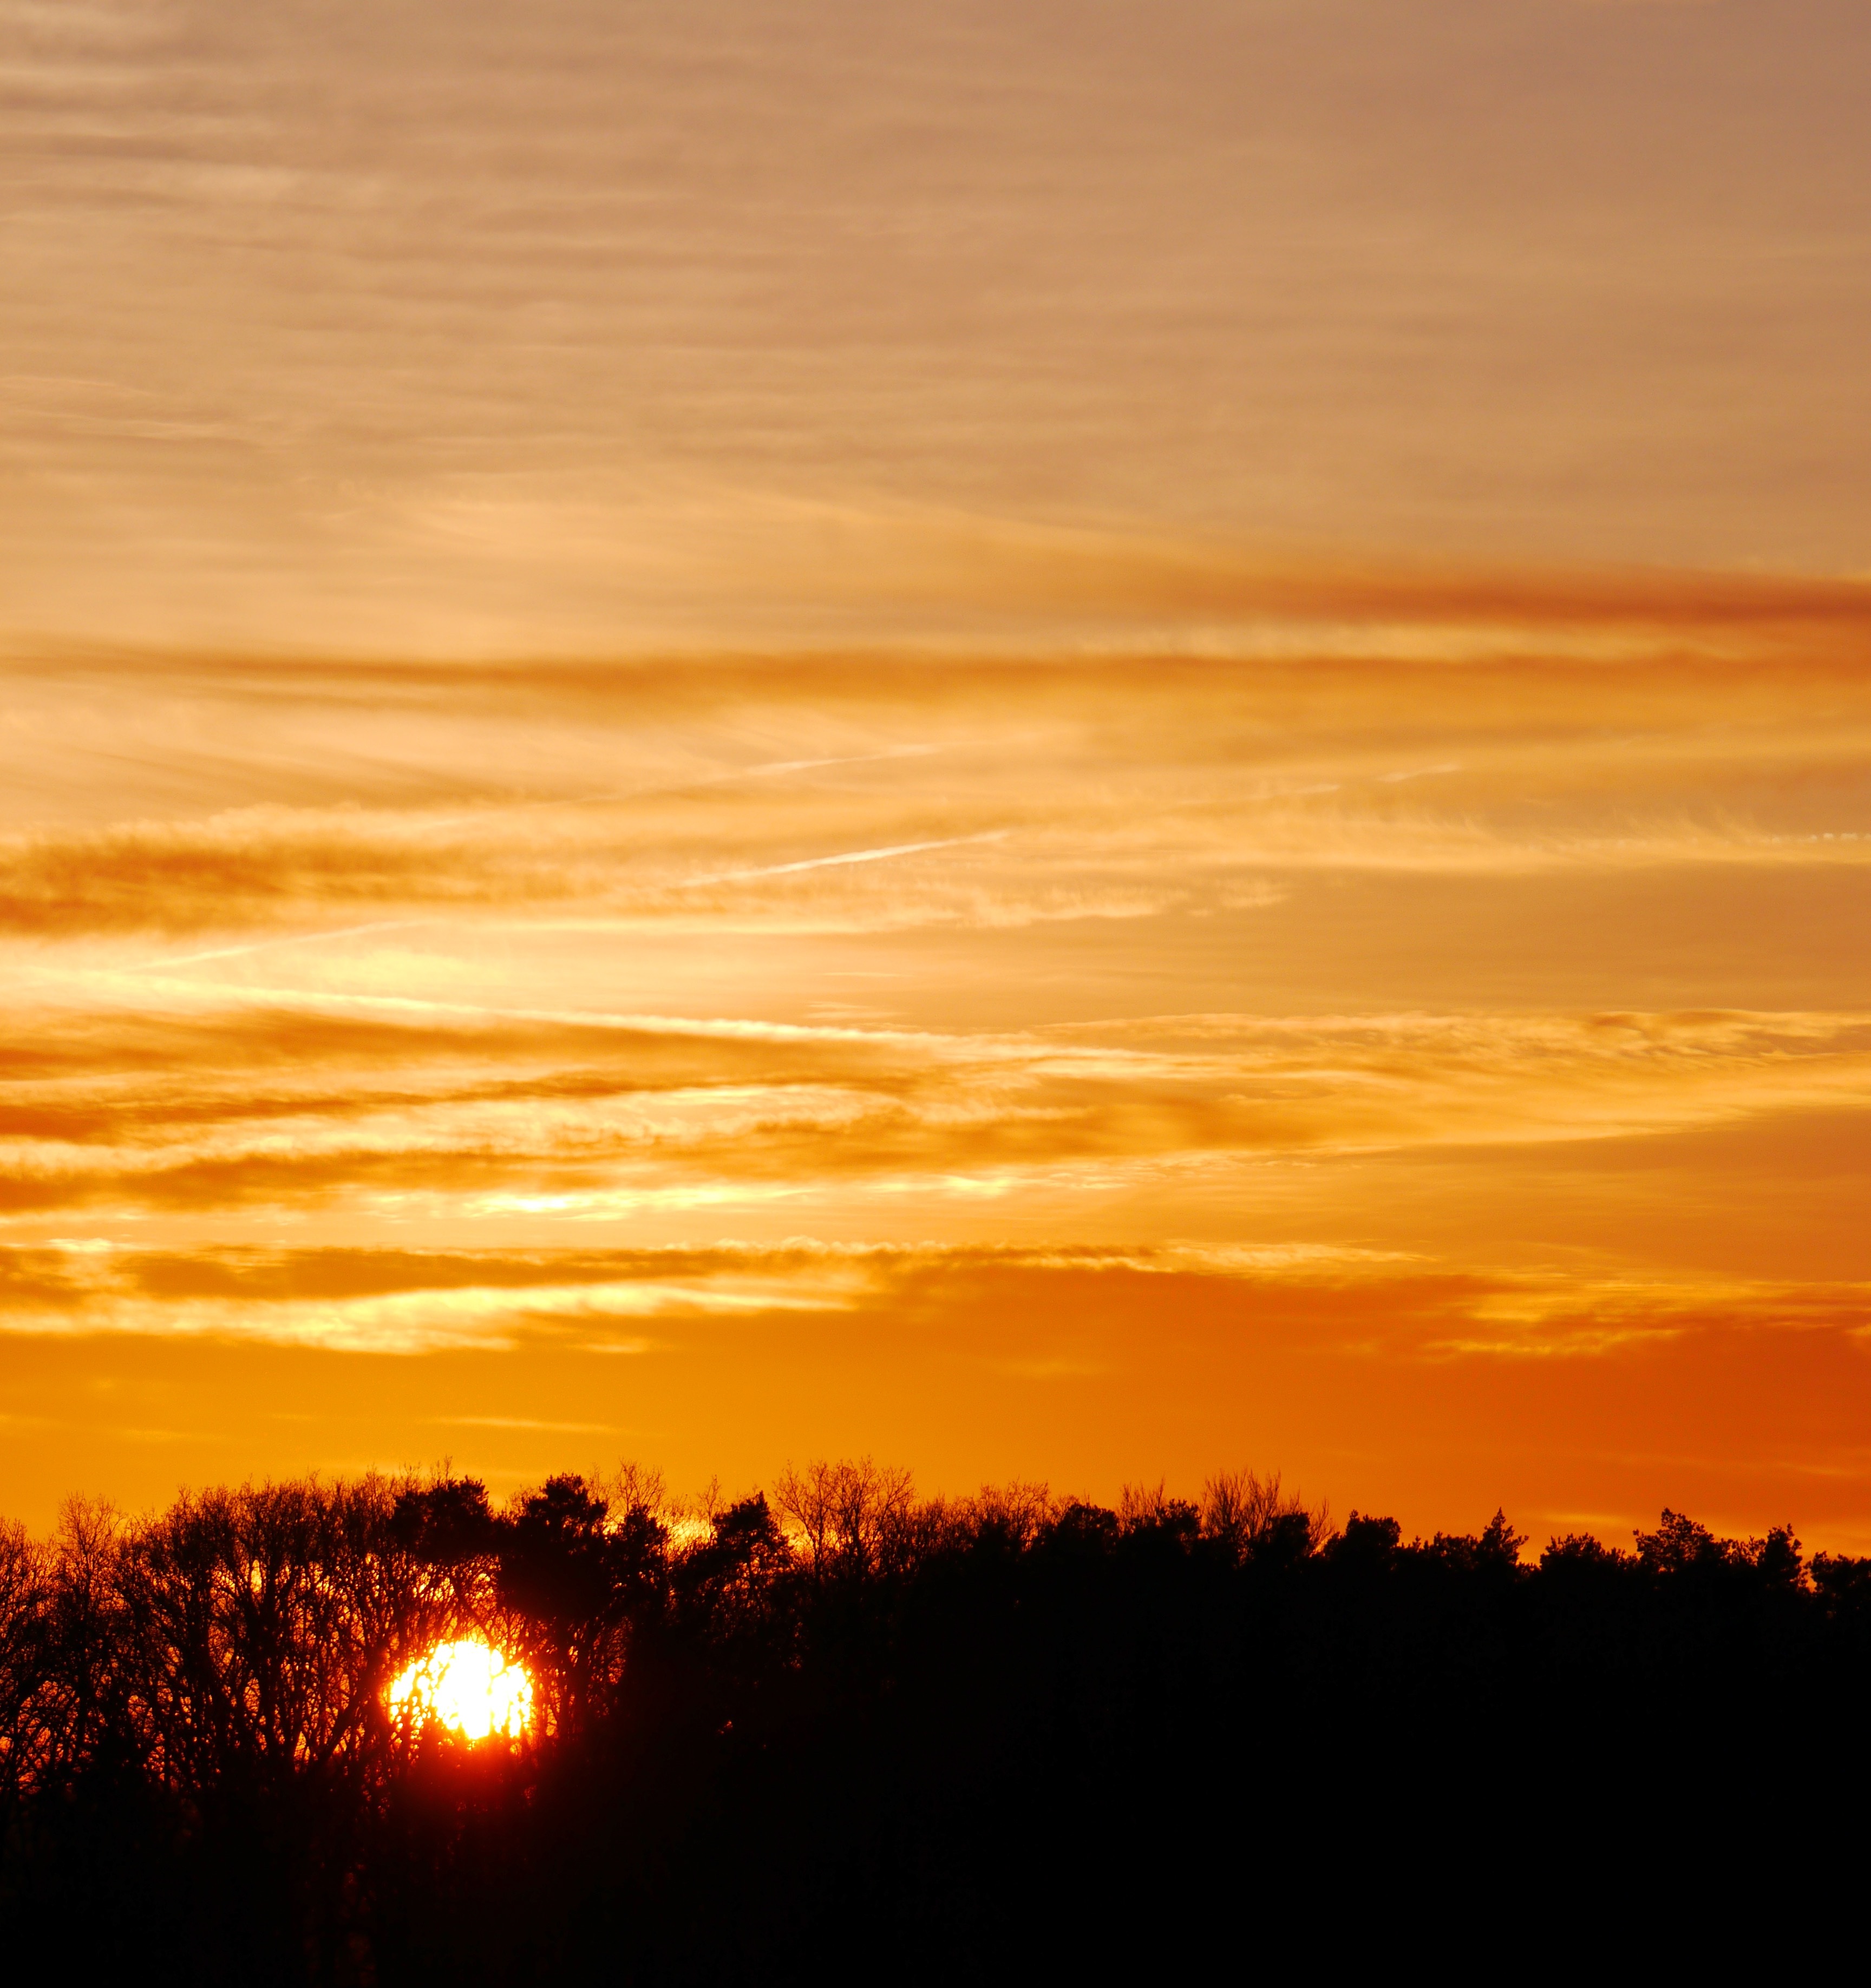
tree, forest, horizon, silhouette, cloud, sky, sun, sunrise, sunset, field, prairie, sunlight, morning, hill, dawn, atmosphere, dusk, evening, romantic, contrast, plain, clouds, mood, afterglow, evening sky, red sky at morning